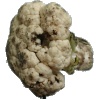
Label: cauliflower